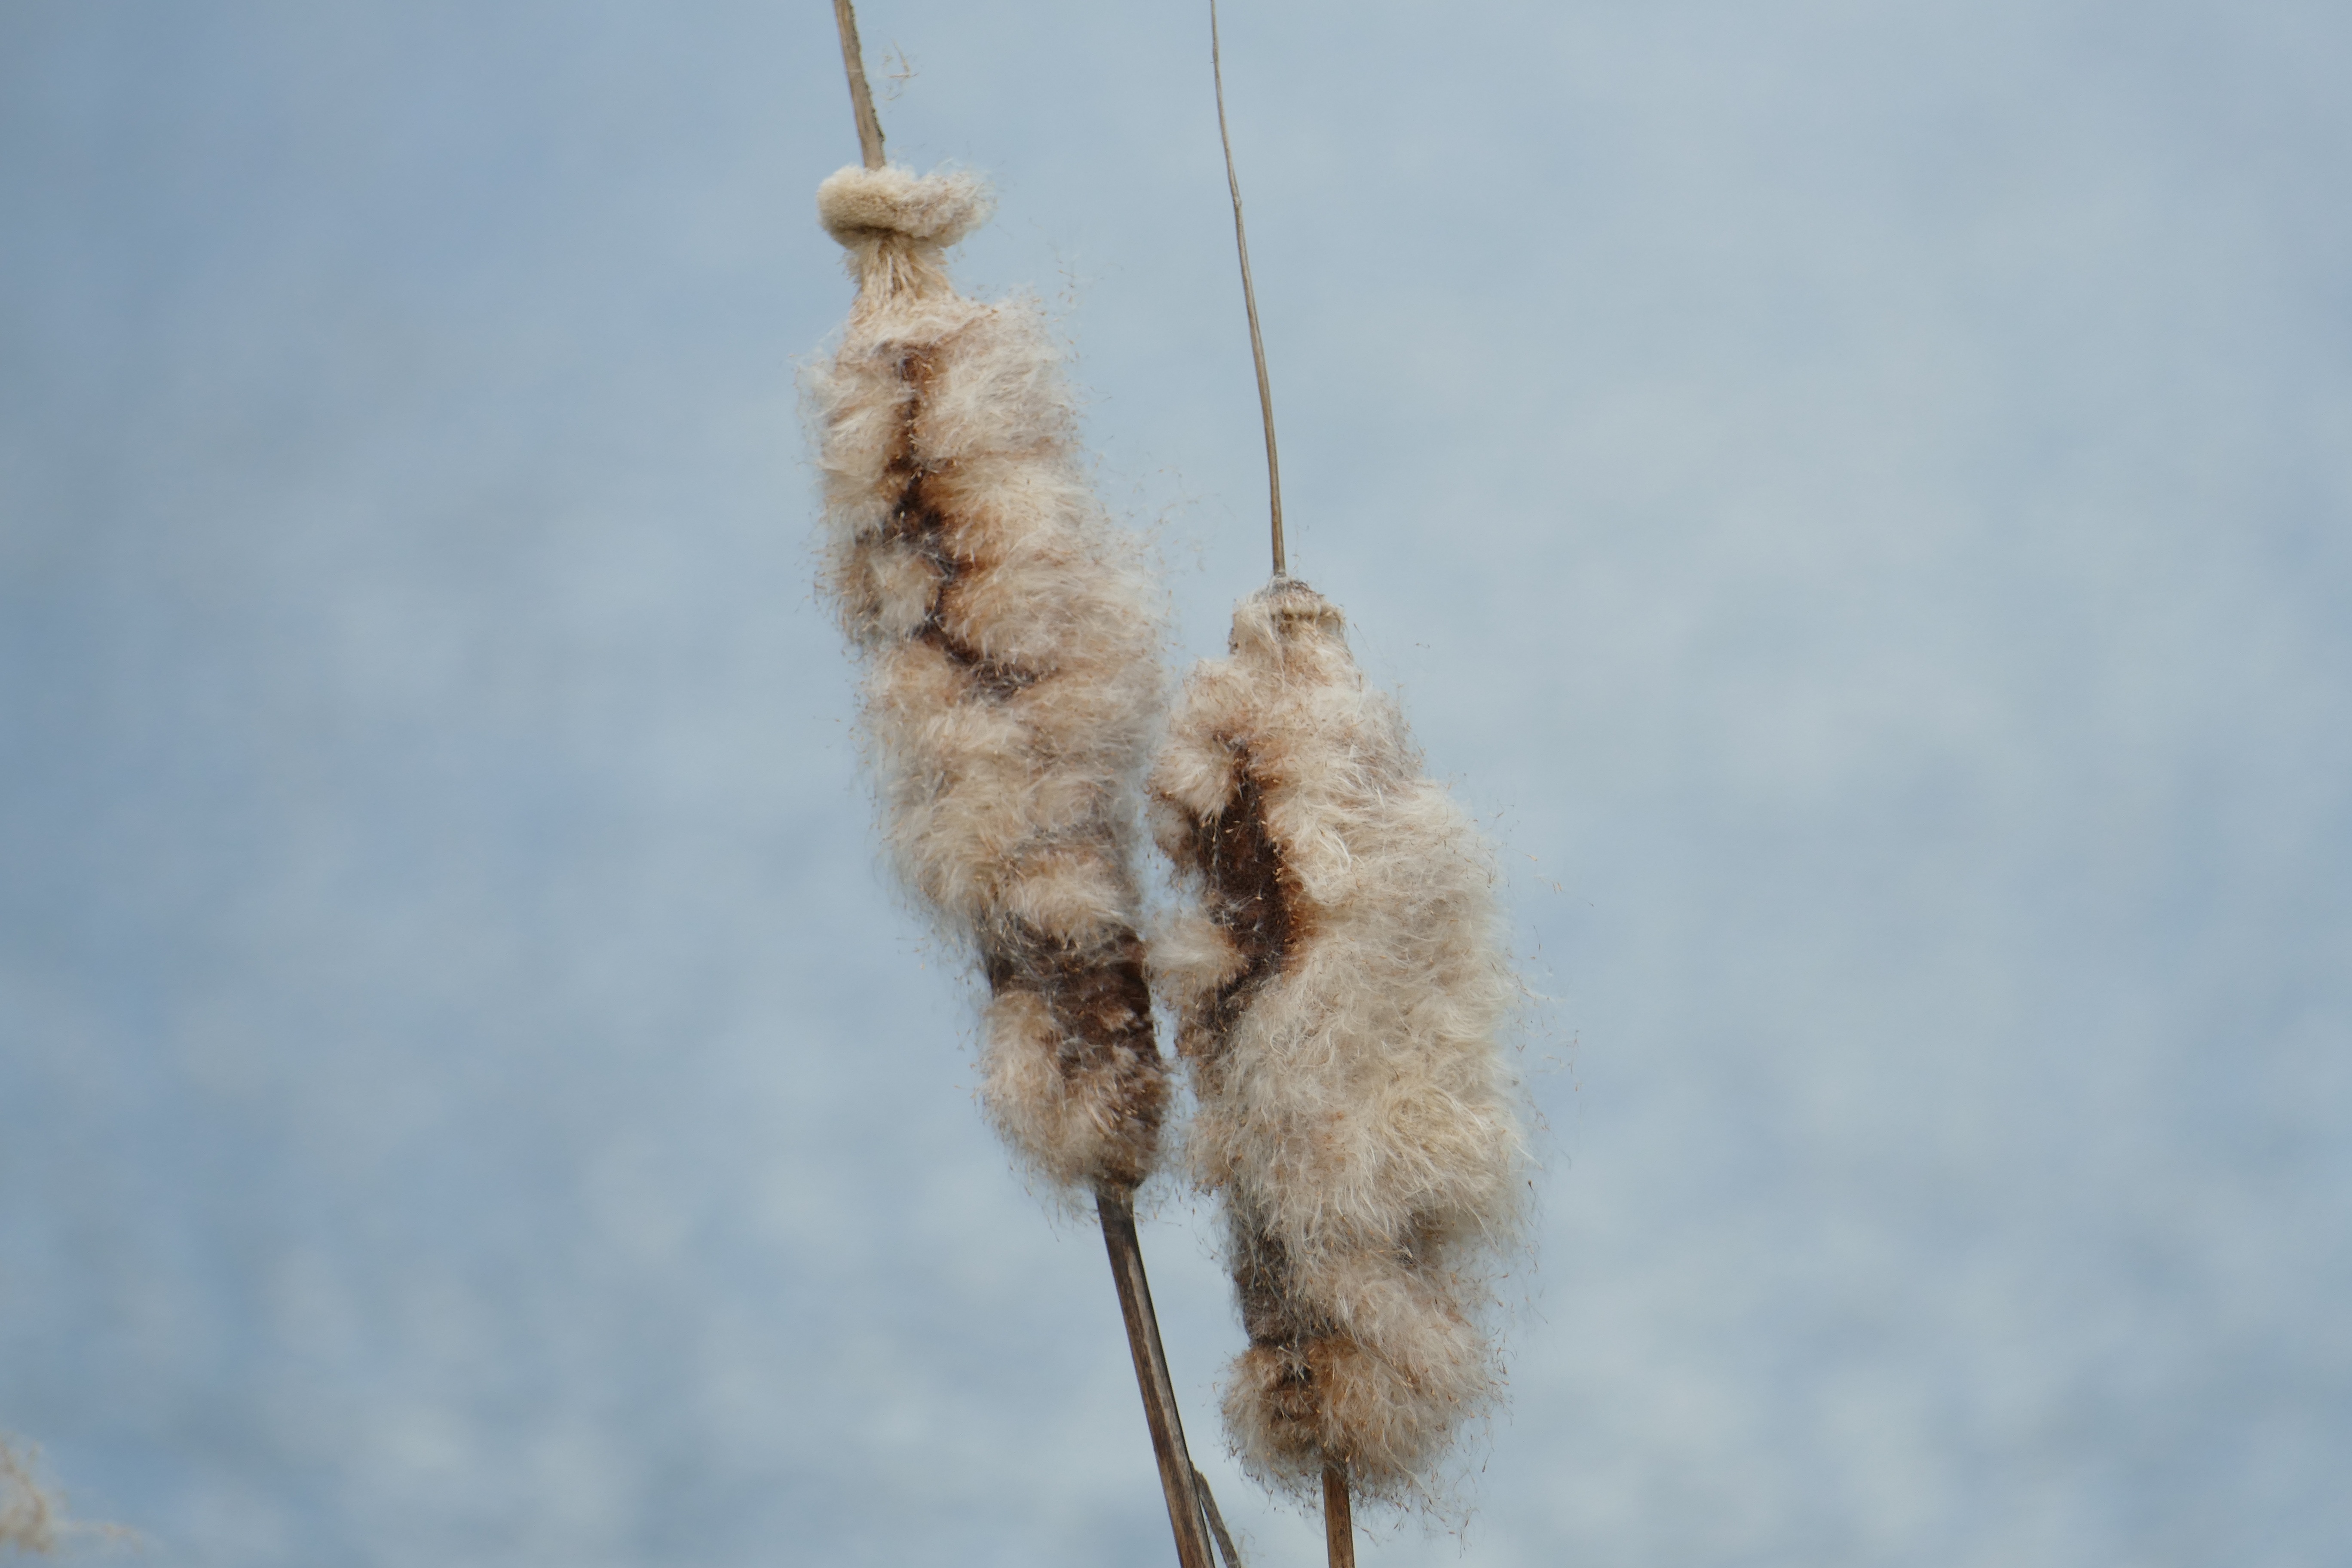
tree, water, snow, winter, leaf, flower, lake, frost, reed, pond, waters, grass family